Gerard Gumbau

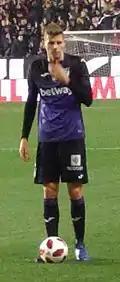
Gumbau with Leganés in 2018.

Born in Campllong, Girona, Catalonia, Gumbau graduated from Girona FC's youth setup, and made his senior debuts with the reserves in the 2012–13 campaign, in "Segona Catalana". He played a key part in the following season, in "Primera Catalana", appearing in 31 matches and scoring six times, whilst being named on the bench with the first team in some occasions.